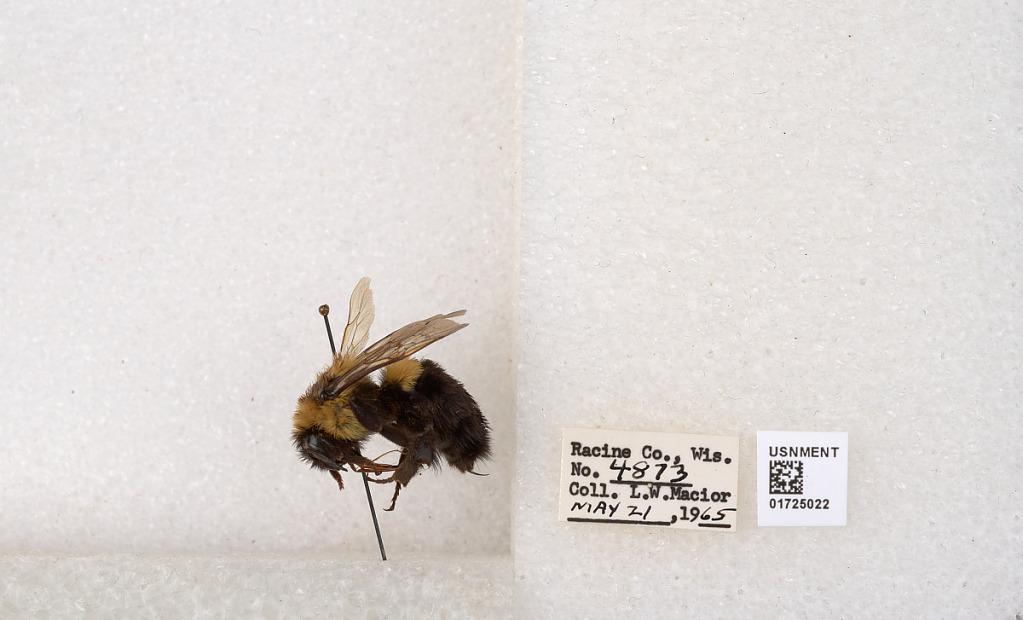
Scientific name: Bombus impatiens Cresson
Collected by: L. Macior
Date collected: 1965-5-21
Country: United States
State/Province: Wisconsin
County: Racine
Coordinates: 42.7299, -87.8123